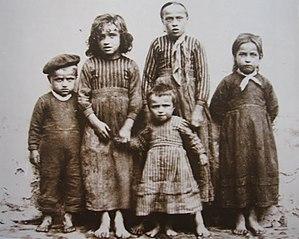
Enfants du peuple sous le Second Empire français.
La Commune de Paris est une période insurrectionnelle de l'histoire de Paris qui dura un peu plus de deux mois, du 18 mars 1871 à la « Semaine sanglante » du 21 au 28 mai 1871. Cette insurrection contre le gouvernement, issu de l'Assemblée nationale qui venait d'être élue au suffrage universel masculin, ébaucha pour la ville une organisation proche de l'autogestion ou d'un système communiste.
Le Second Empire est le système constitutionnel et politique instauré en France le 2 décembre 1852 lorsque Louis-Napoléon Bonaparte, président de la République française, devient le souverain Napoléon III, empereur des Français, un an jour pour jour après son coup d'État du 2 décembre 1851. Ce régime politique succède à la Deuxième République et précède la Troisième République.